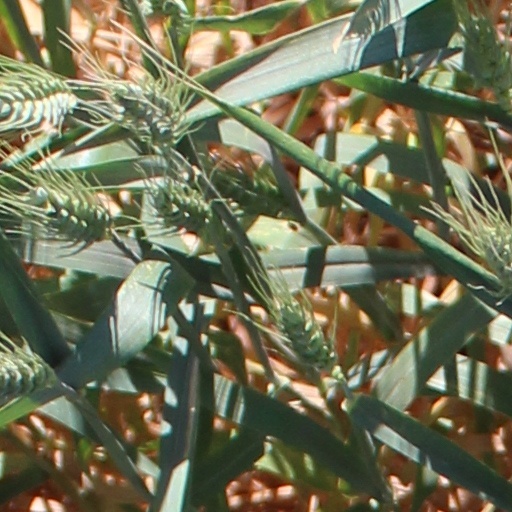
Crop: wheat